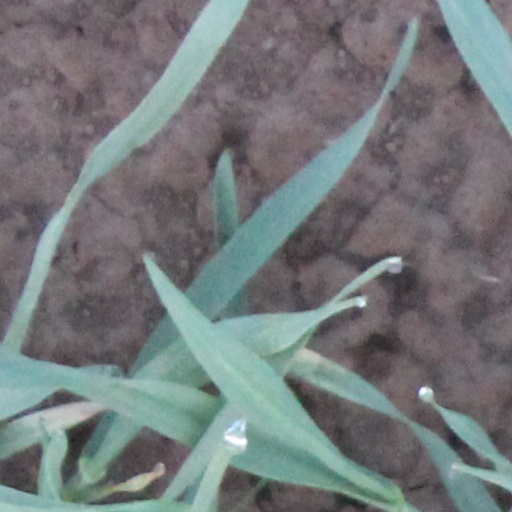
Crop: wheat